Pont Cardinet station (Paris Métro)

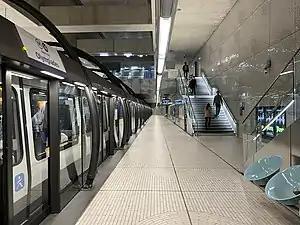
MP 14 rolling stock at Pont Cardinet

Pont Cardinet station is a station on Line 14 of the Paris Métro located in the Batignolles neighbourhood of the 17th arrondissement. It was opened on 14 December 2020 as part of the extension to Mairie de Saint-Ouen and is located nearby to Pont Cardinet station.